Roan (horse)

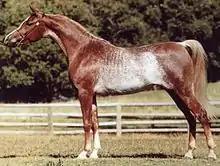
An extensively expressed rabicano Arabian horse

One pattern of roaning is rabicano, also called white ticking. While true roans have an even intermixture of white hairs throughout the body, except the extremities, the white hairs of a rabicano are densest around the base of the tail and the flank. Rabicano roaning frequently forms rings of white hair around the base of the tail, and in extensively roaned rabicanos, the white hairs may converge to form vertical stripes over the ribcage. Rabicano is found in many breeds, and may account for some "roan" Arabians.